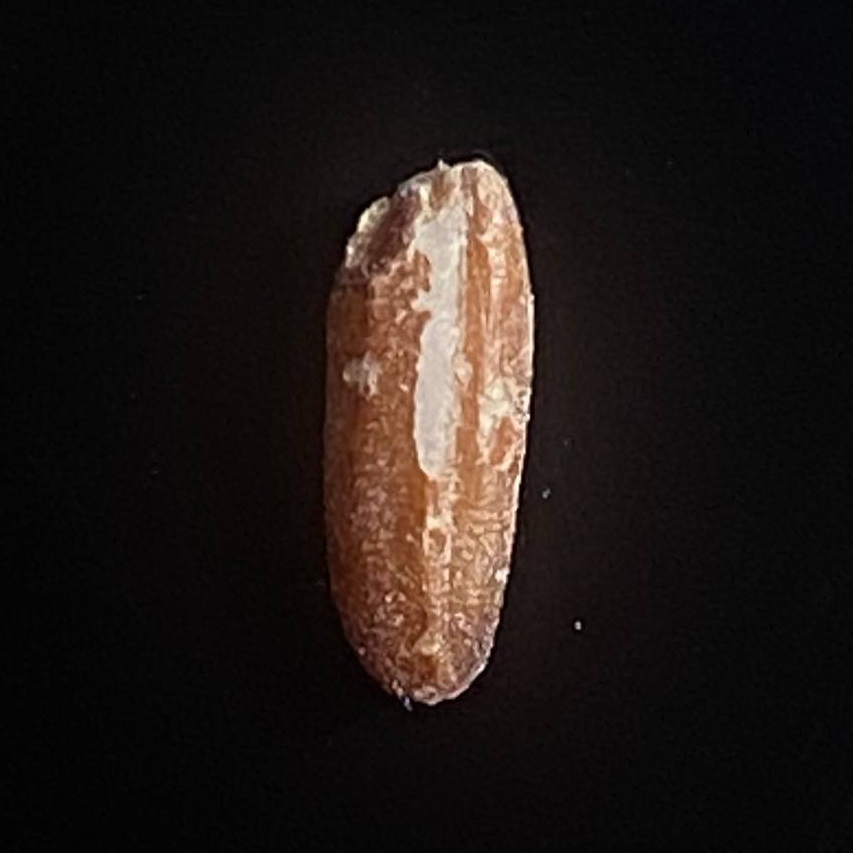
Rice variety: Lal_Binni